Robert Koenig (sculptor)

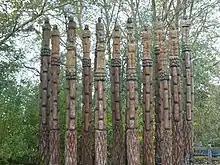
Bilston Totem - geograph.org.uk - 610558

Koenig was noted for his imaginative and bold use of colour on wood, which started during his Slade student days. He produced woodcarvings both large and small for public and private spaces around the UK. 'Metropolis', a 34 ft oak column, was sited in Campbell Park in Central Milton Keynes in 1991. 'Bilston Totems' is a group of 15 carved sweet chestnut trees up to 19 ft in height and sited on the Oxford Road roundabout in Bilston, Wolverhampton in 1997.